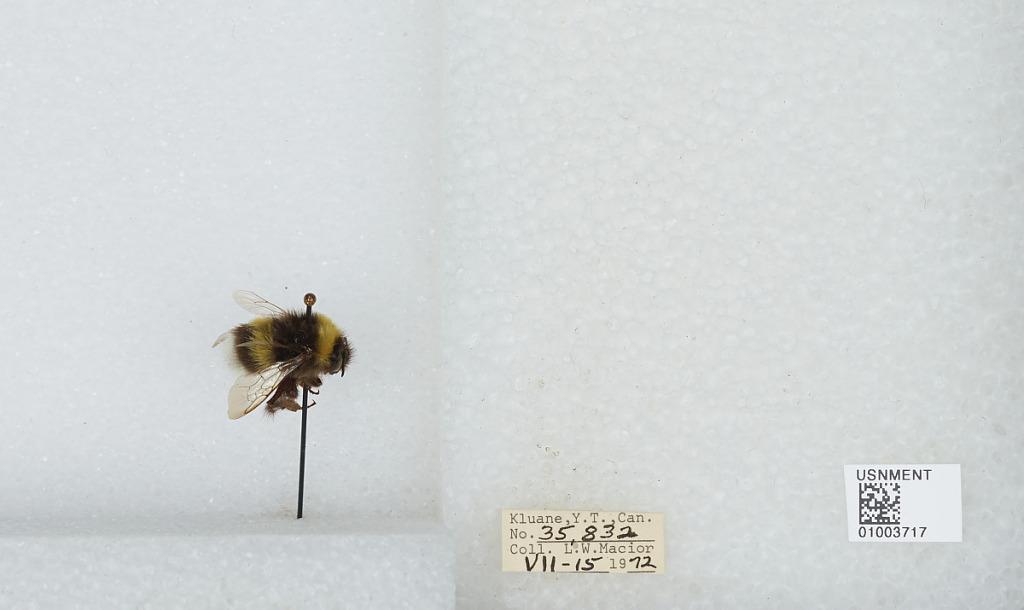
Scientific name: Bombus (Bombus) lucorum (Linnaeus)
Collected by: L. Macior
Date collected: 1972-7-15
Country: Canada
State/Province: Yukon Territory
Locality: Kluane
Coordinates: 60.75, -139.5